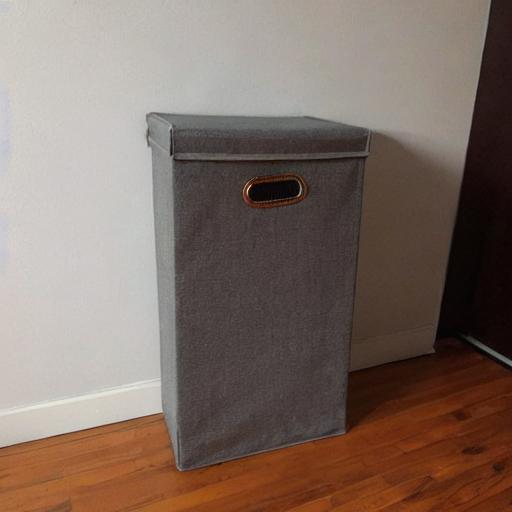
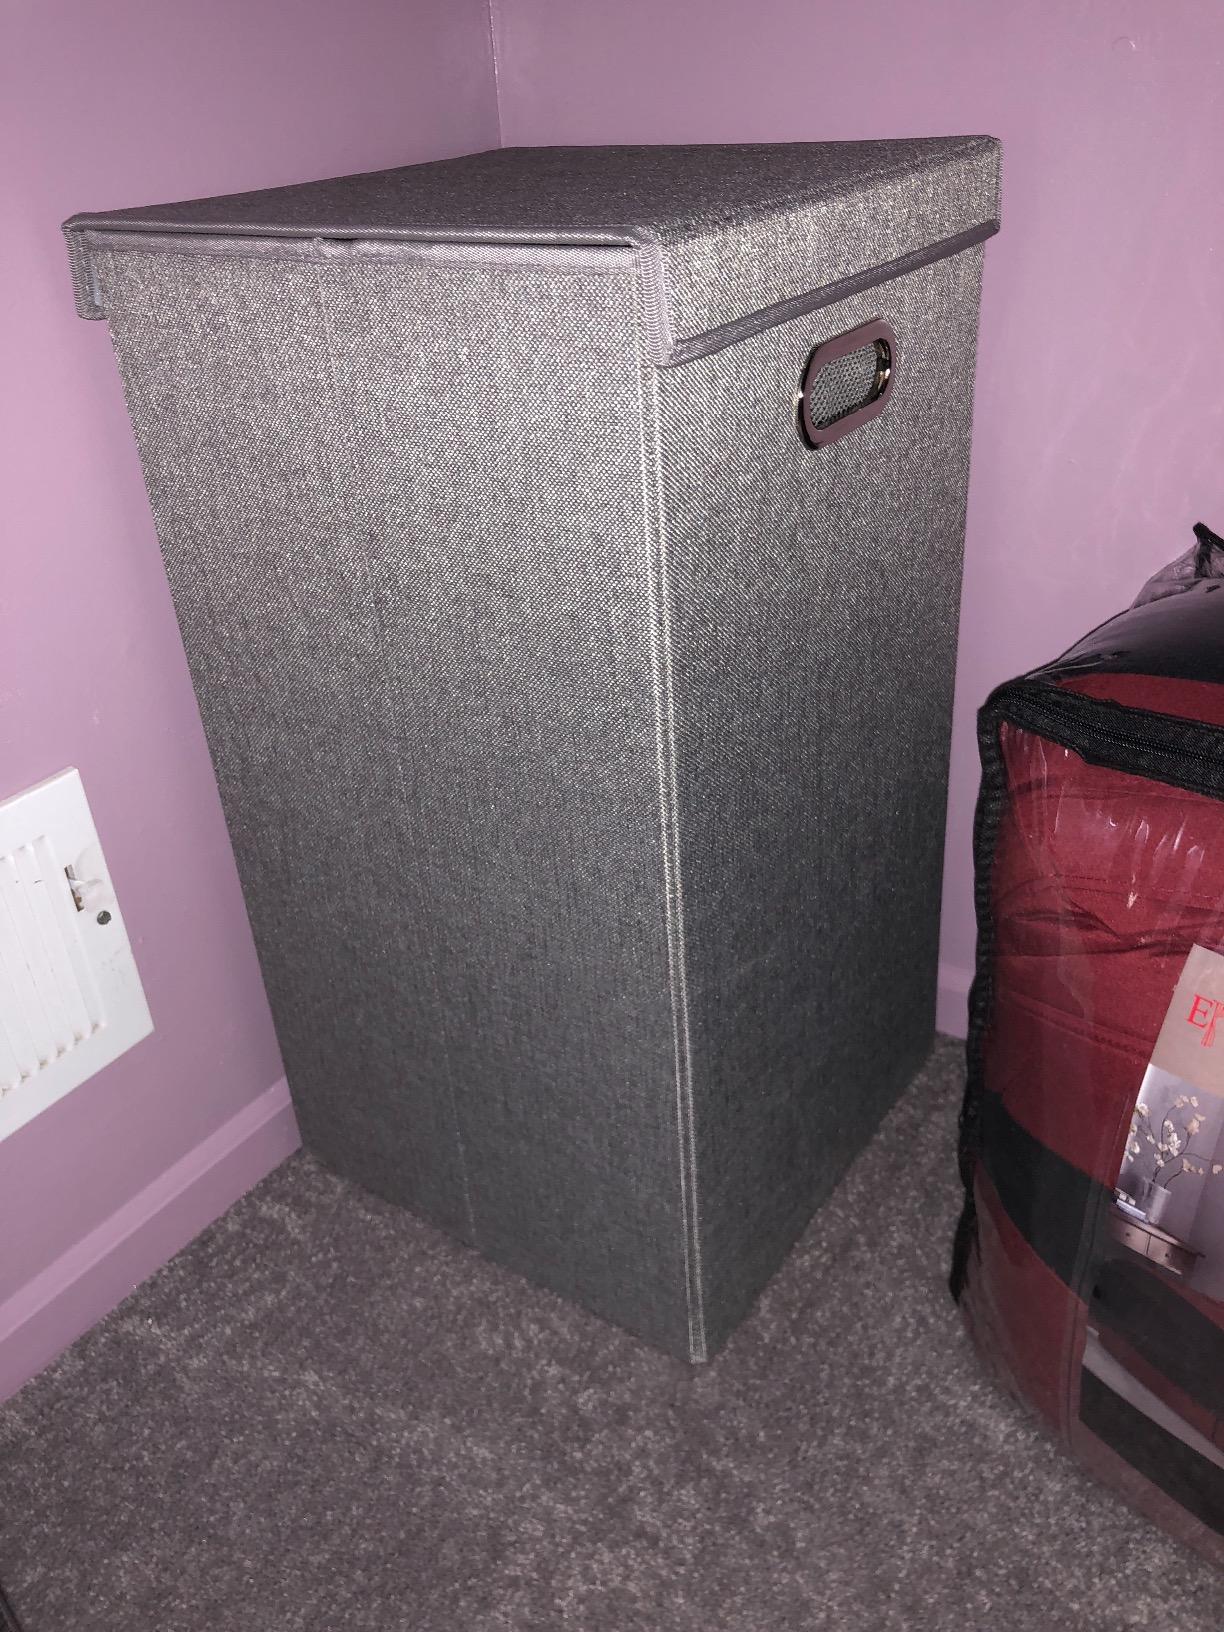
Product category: items_hamper
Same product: no